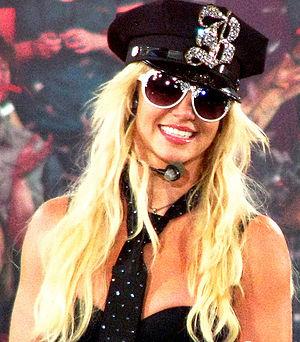
Womanizer est une chanson de la chanteuse de pop américaine Britney Spears, issue de son sixième album studio, Circus. La chanson est sortie en tant que premier single de l'album le 26 septembre 2008 sous le label Jive. Produit et coécrit par Nikesha Briscoe et Rafael Akinyemi des The Outsyders, la chanson a dû être ré-enregistrée après qu'un extrait de celle-ci a été divulgué sur le web. Womanizer est une chanson electropop, décrite par Spears comme un hymne féminin. Les paroles du titre évoque un homme coureur de jupons, tandis que la protagoniste de la chanson fait clairement savoir qu'elle sait ce qu'est cet homme en réalité. Womanizer a été bien accueilli par les critiques contemporaines, ces dernières faisant l'éloge de son hook, de sa mélodie ainsi que de ses paroles. Les critiques ont également observé qu'il s'agissait d'une piste à part au sein de l'album et l'ont jugé comme le single du retour de Spears.